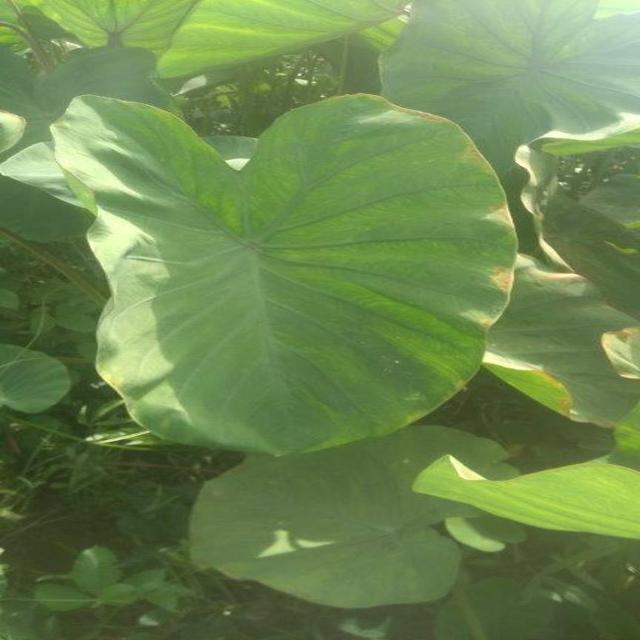
Label: Healthy